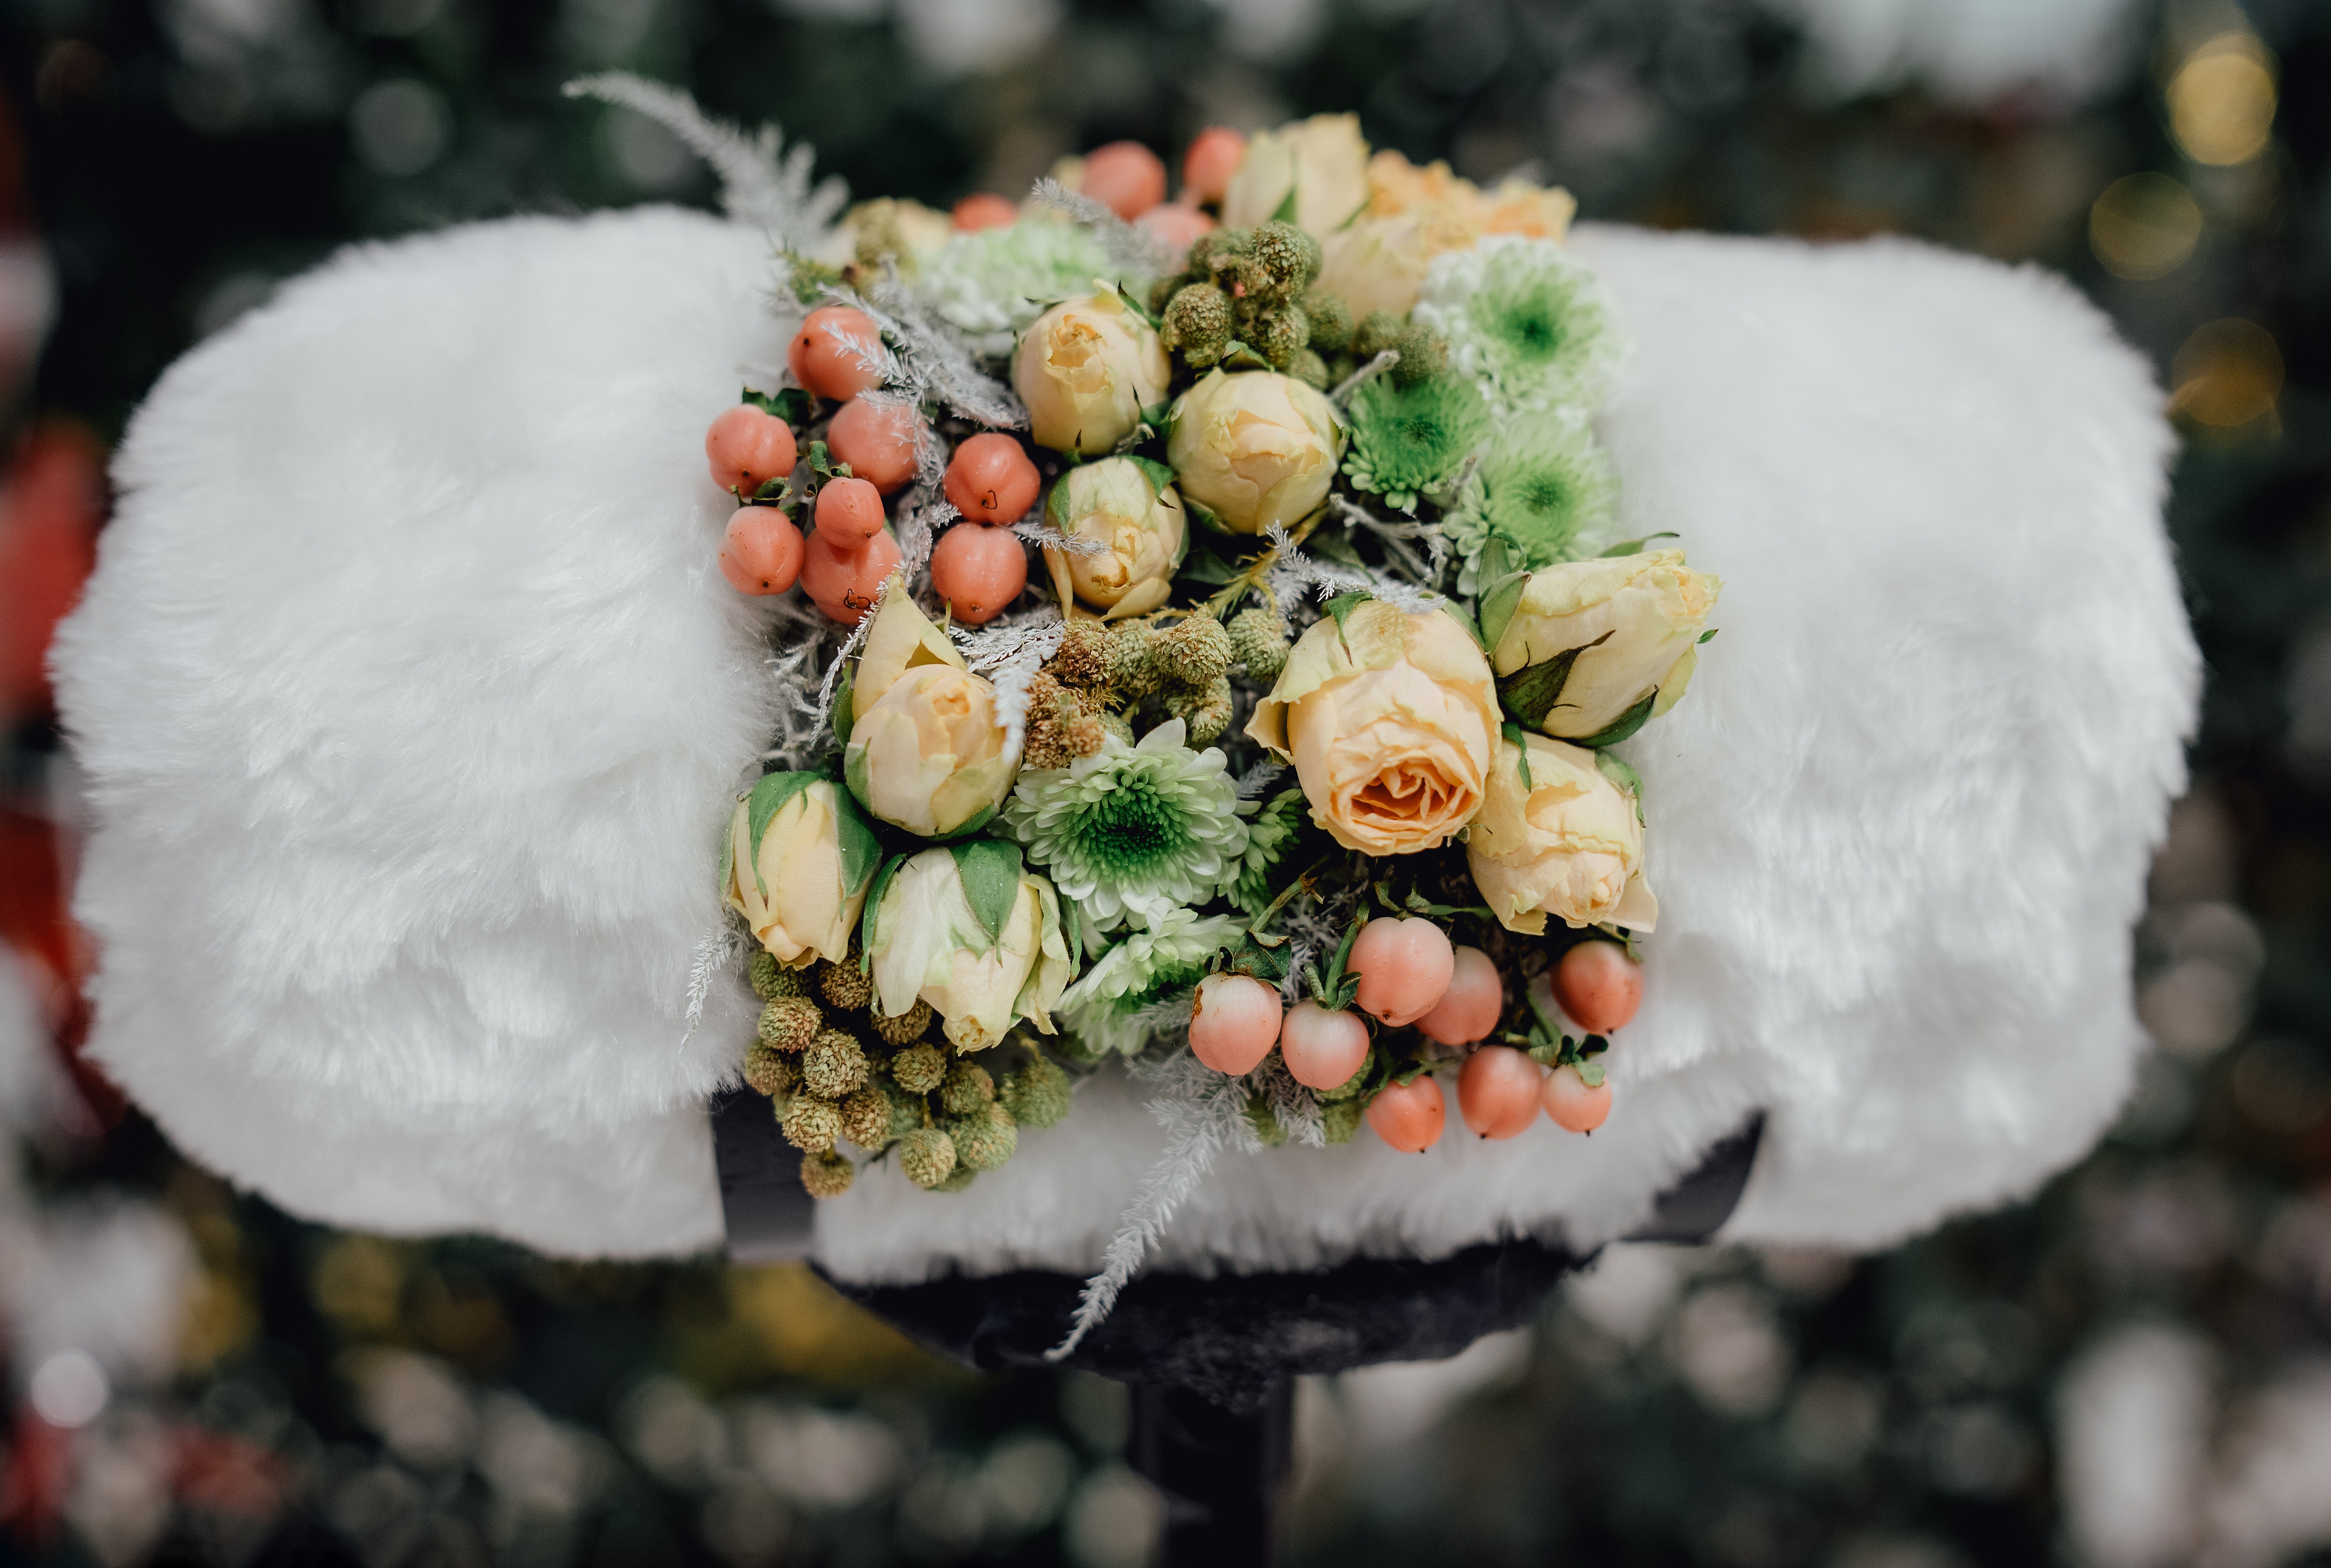
bouquet, floristry, flower, flower arranging, floral design, cut flowers, plant, rose, artificial flower, garden roses, artwork, ceremony, art